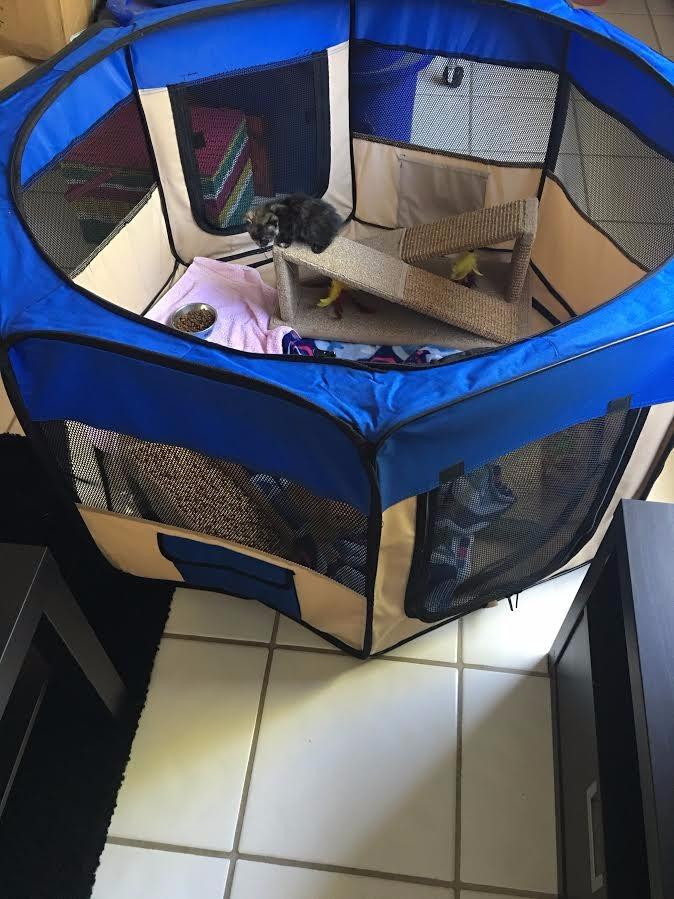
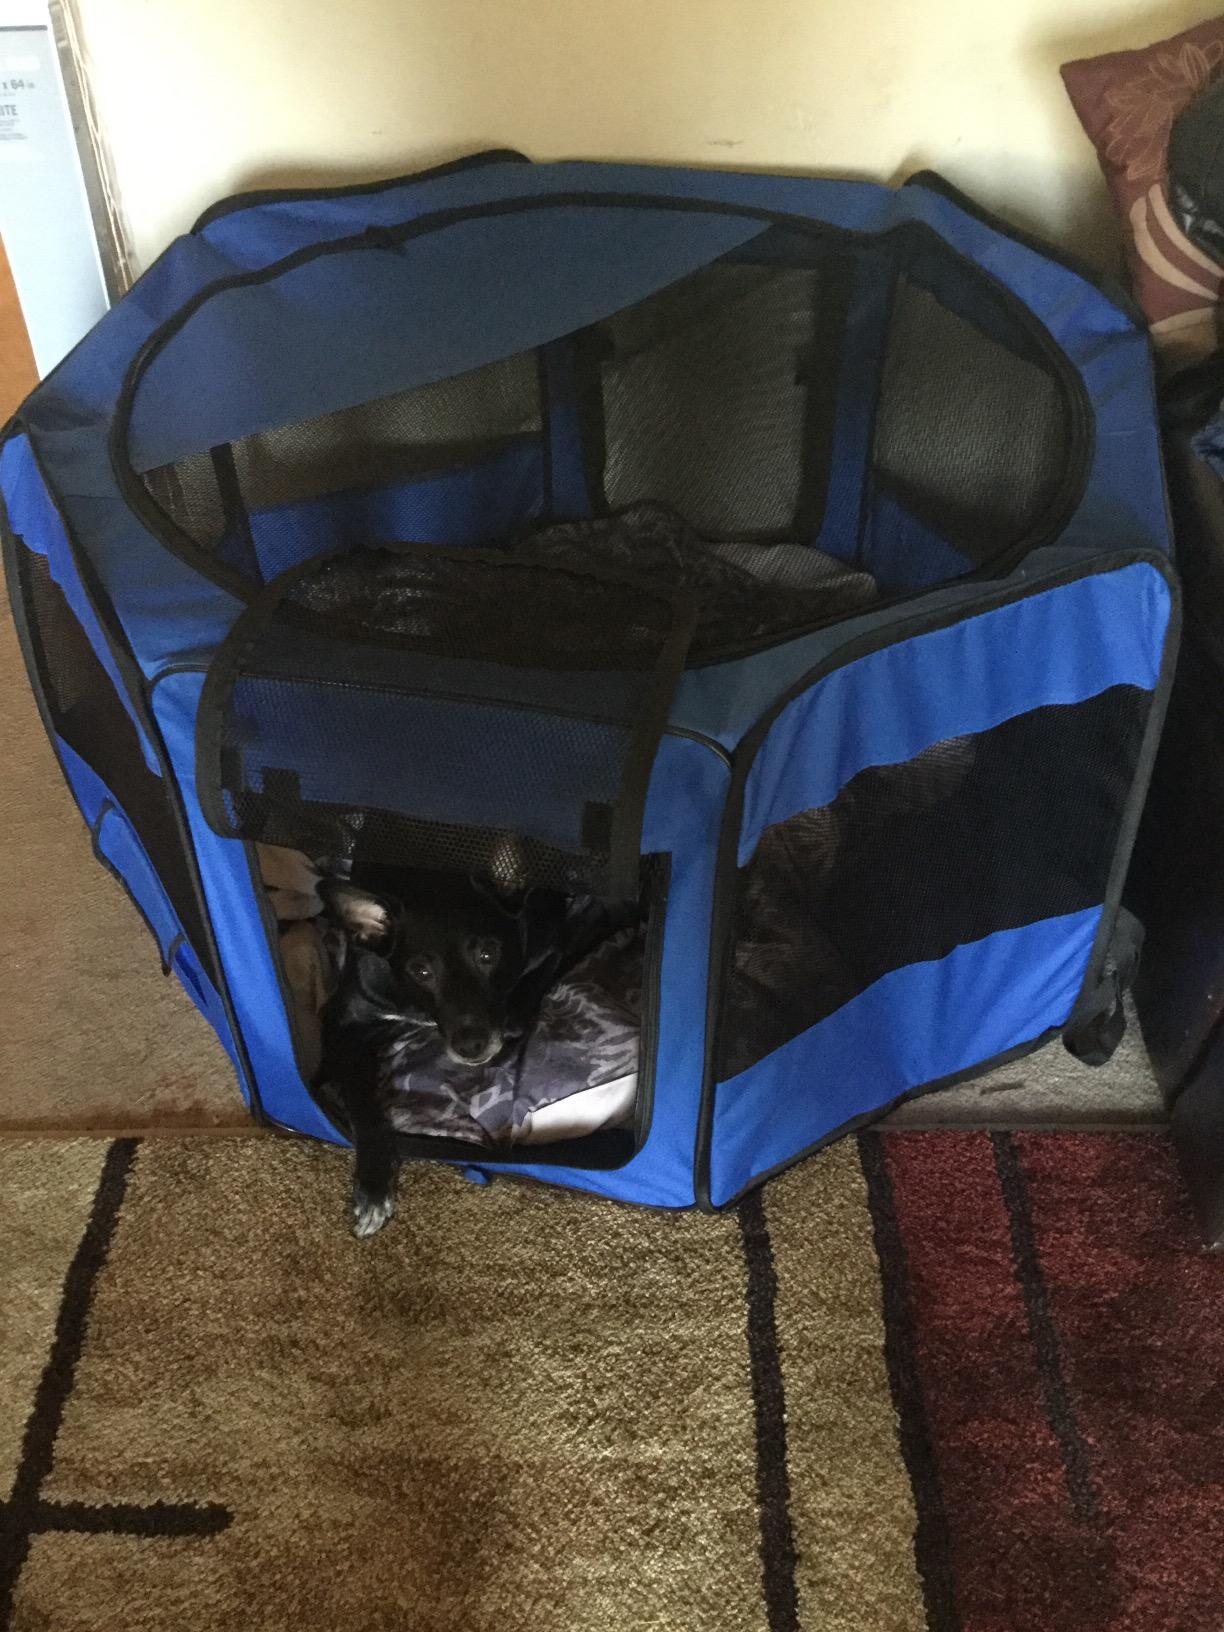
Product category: items_kennel
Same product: no